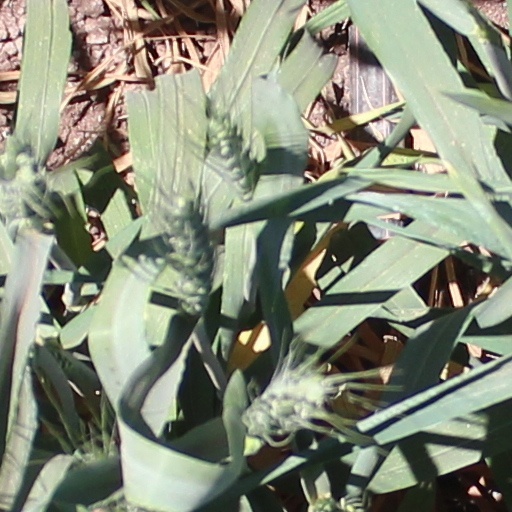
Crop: wheat